Minas Gerais

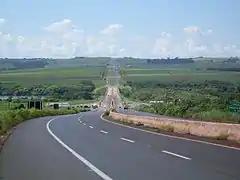
BR-050, border of São Paulo with the Triângulo Mineiro.

The central region of the state (where the capital is located) has big reserves of iron (and to a lesser extent, gold) still being actively mined. In mineral production, in 2017, Minas Gerais was the country's largest producer of iron (277 million tons worth R$37.2 billion), gold (29.3 tons worth R$3.6 billion), zinc (400 thousand tons worth R$351 million) and niobium (in the form of hydrochloride) (131 thousand tons worth R$254 million). In addition, Minas Gerais was the second largest producer of bauxite (1.47 million tons at a value of R$105 million), the third of manganese (296 thousand tons worth R$32 million) and fifth of tin (206 tons worth R$4.7 million). There are also deposits of verdete slate, a glauconite-bearing mineral. Minas Gerais had 47.19% of the value of the production of minerals marketed in Brazil (first place), with R$41.7 billion.